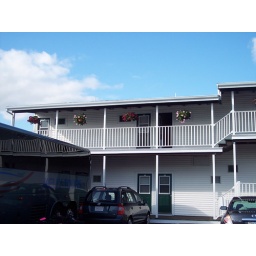
Our room door is in the middle behind the red basket of flowers.